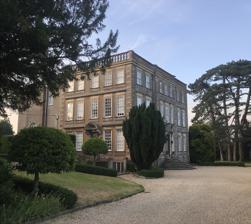
Building: Bratton House
Country: United Kingdom
Year built: 1715
Country house in Bratton, Wiltshire, England 51°16′18″N 2°07′17″W / 51.2717°N 2.1215°W / 51.2717; -2.1215 Bratton House in July 2018 Bratton House is a grade II* listed country house in Melbourne Street, Bratton , Wiltshire, England. The house dates from 1715 and was built for Philip Ballard. It was enlarged in 1826 for the Seagram family with additional alterations in 1915 and the 1930s. Lady Seymour by Cecil Beaton The house (together with other property in Bratton) belonged to the diplomat Horace James Seymour and his wife between 1935 and his death in 1979. In their first year there, they added a Garden House designed by Norman Evill , an assistant of Edwin Lutyens , and the dining room and State Bedroom were redesigned by Edith Bowes-Lyon. During the later years of the Second World War, Bratton House was occupied by St Mary's Convent School, evacuated from Hampstead . Soon after the death of Sir Horace Seymour, the main house was sold to Spencer Douglas Loch, 4th Baron Loch . He died in 1991, and in 1997 his widow sold the property to Paul Langridge, whose executors sold it again in 2004. References